Mayoralty of Sergey Sobyanin

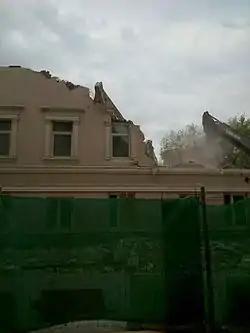
Demolition of the House of Neklyudova

With the arrival of Sobyanin in the capital intensified work on road repairs. In 2011, the mayor announced the need every 3 years to completely shift the asphalt on the roads, while the contractors under the terms of the contract give the city a three-year guarantee at their own expense. The first three-year cycle of repair using new asphalt-bitumen mixtures was carried out in 2011-2013 (before that, the coating was repaired every 7.5 years).